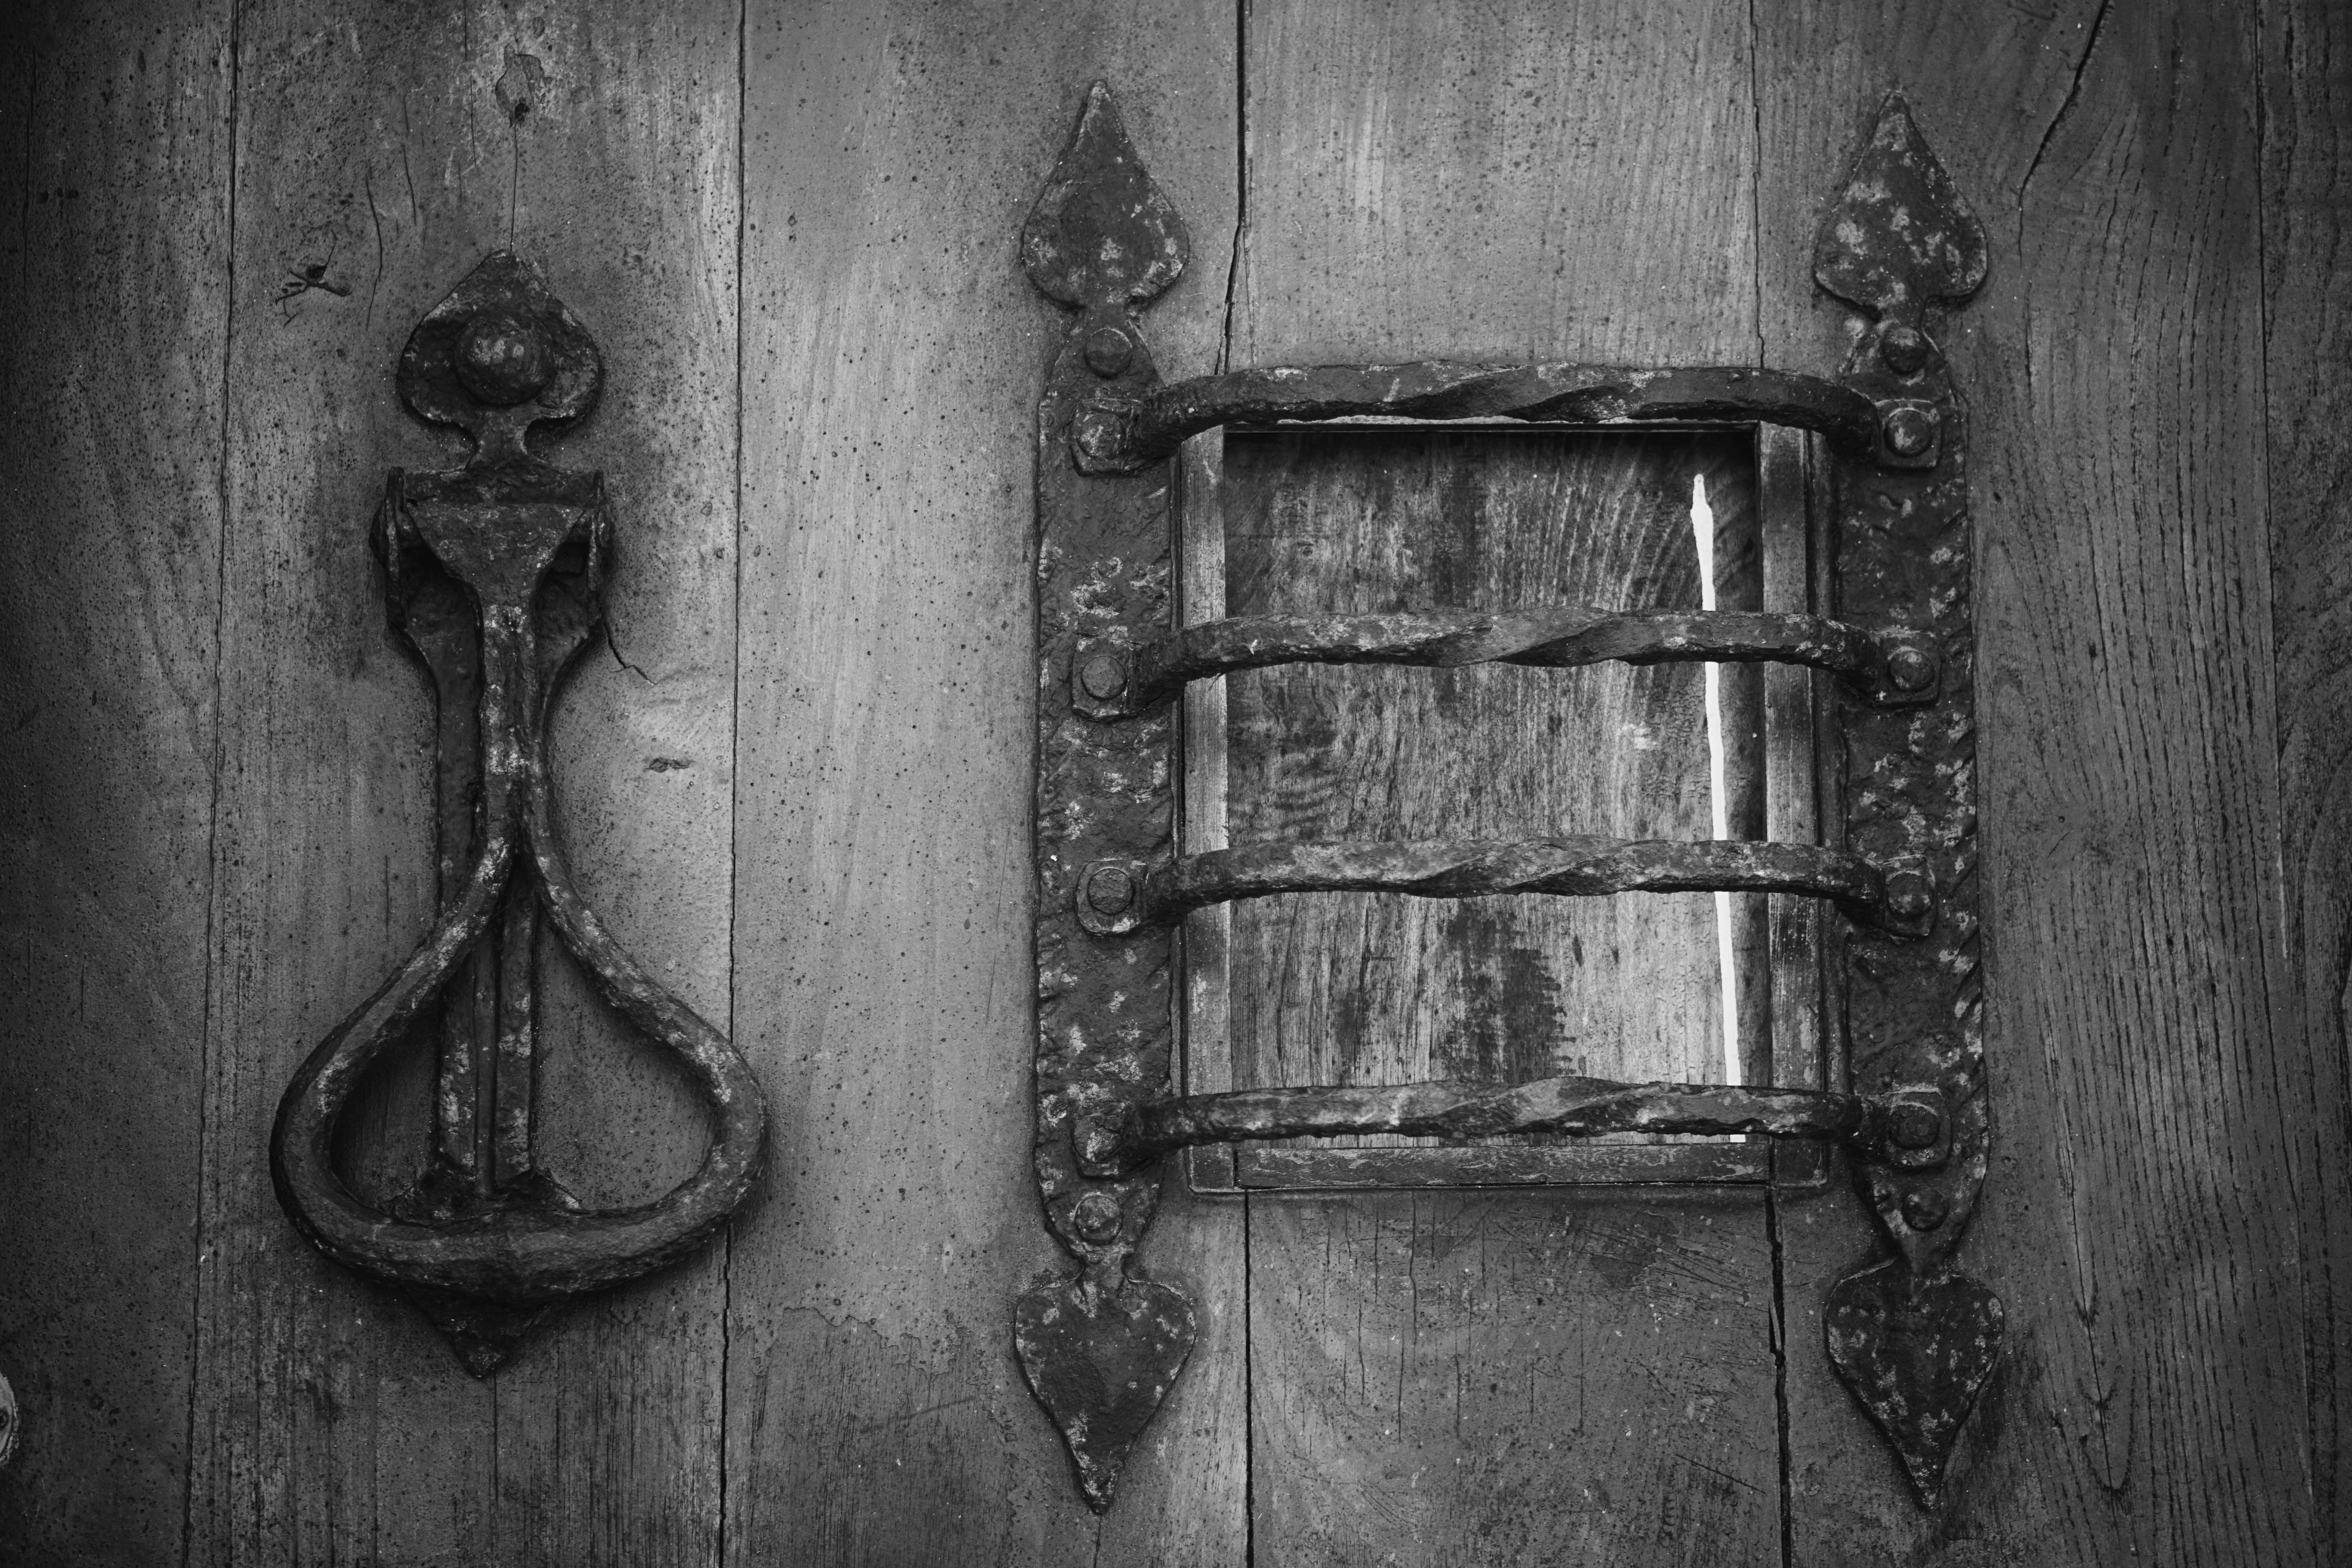
black and white, wood, white, photography, texture, window, wall, heart, metal, darkness, black, monochrome, door, wooden door, sketch, drawing, symmetry, photograph, shape, knocker, wrought iron, forged, old door hinge door, still life photography, monochrome photography